François Chifflart

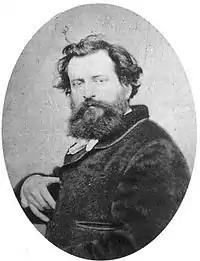
François Chifflart (date unknown)

François-Nicolas Chifflart (21 March 1825 – 19 March 1901) was a French painter, illustrator and etcher.